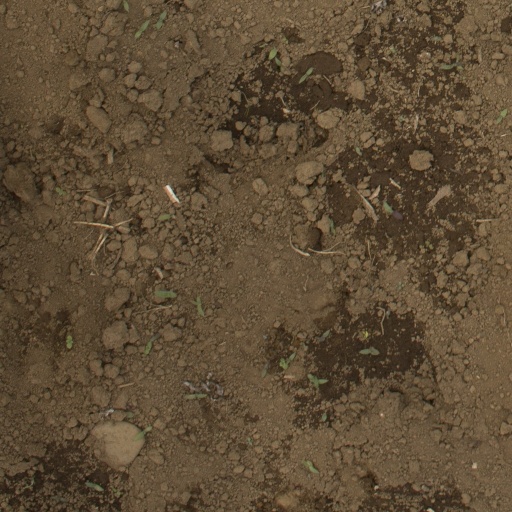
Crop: Jerusalem artichoke